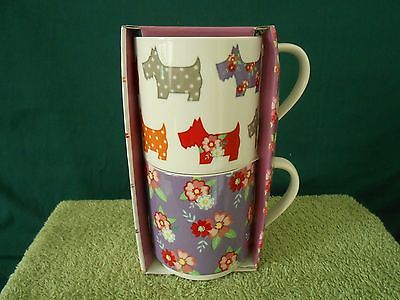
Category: mug